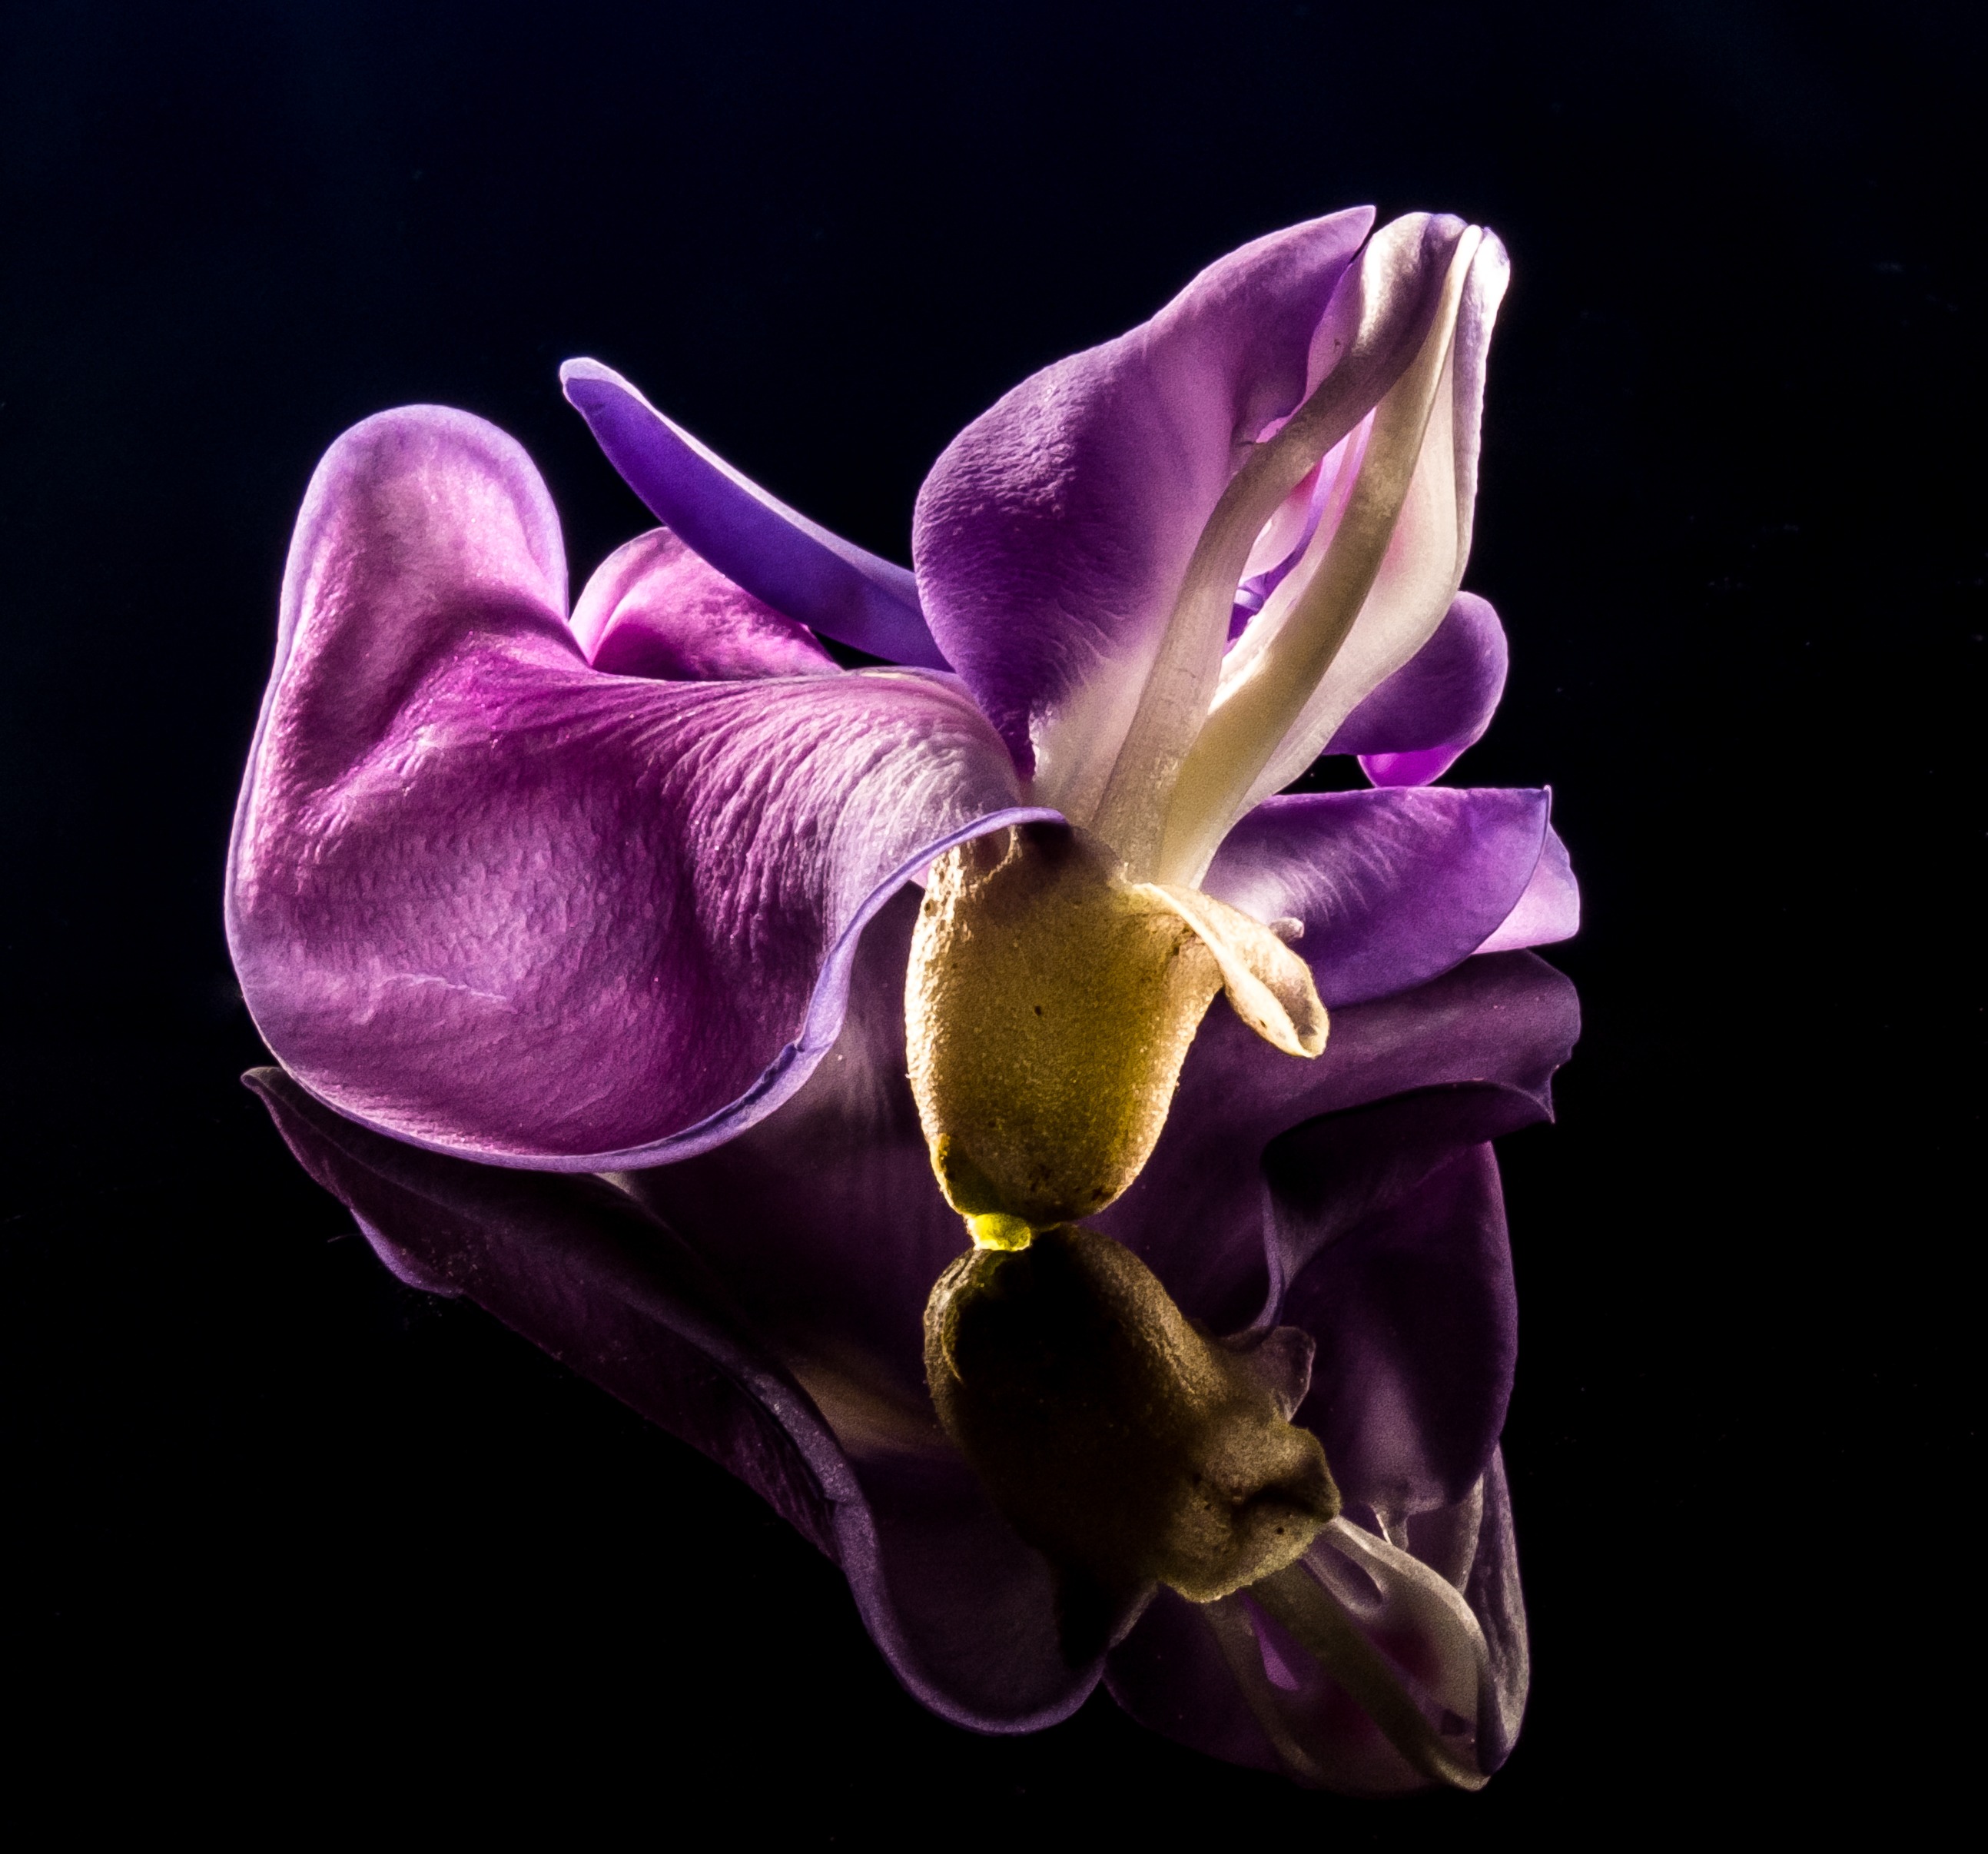
blossom, plant, flower, purple, petal, bloom, close, flora, wild flower, close up, human body, eye, violet, organ, macro photography, flowering plant, still life photography, land plant, moth orchid